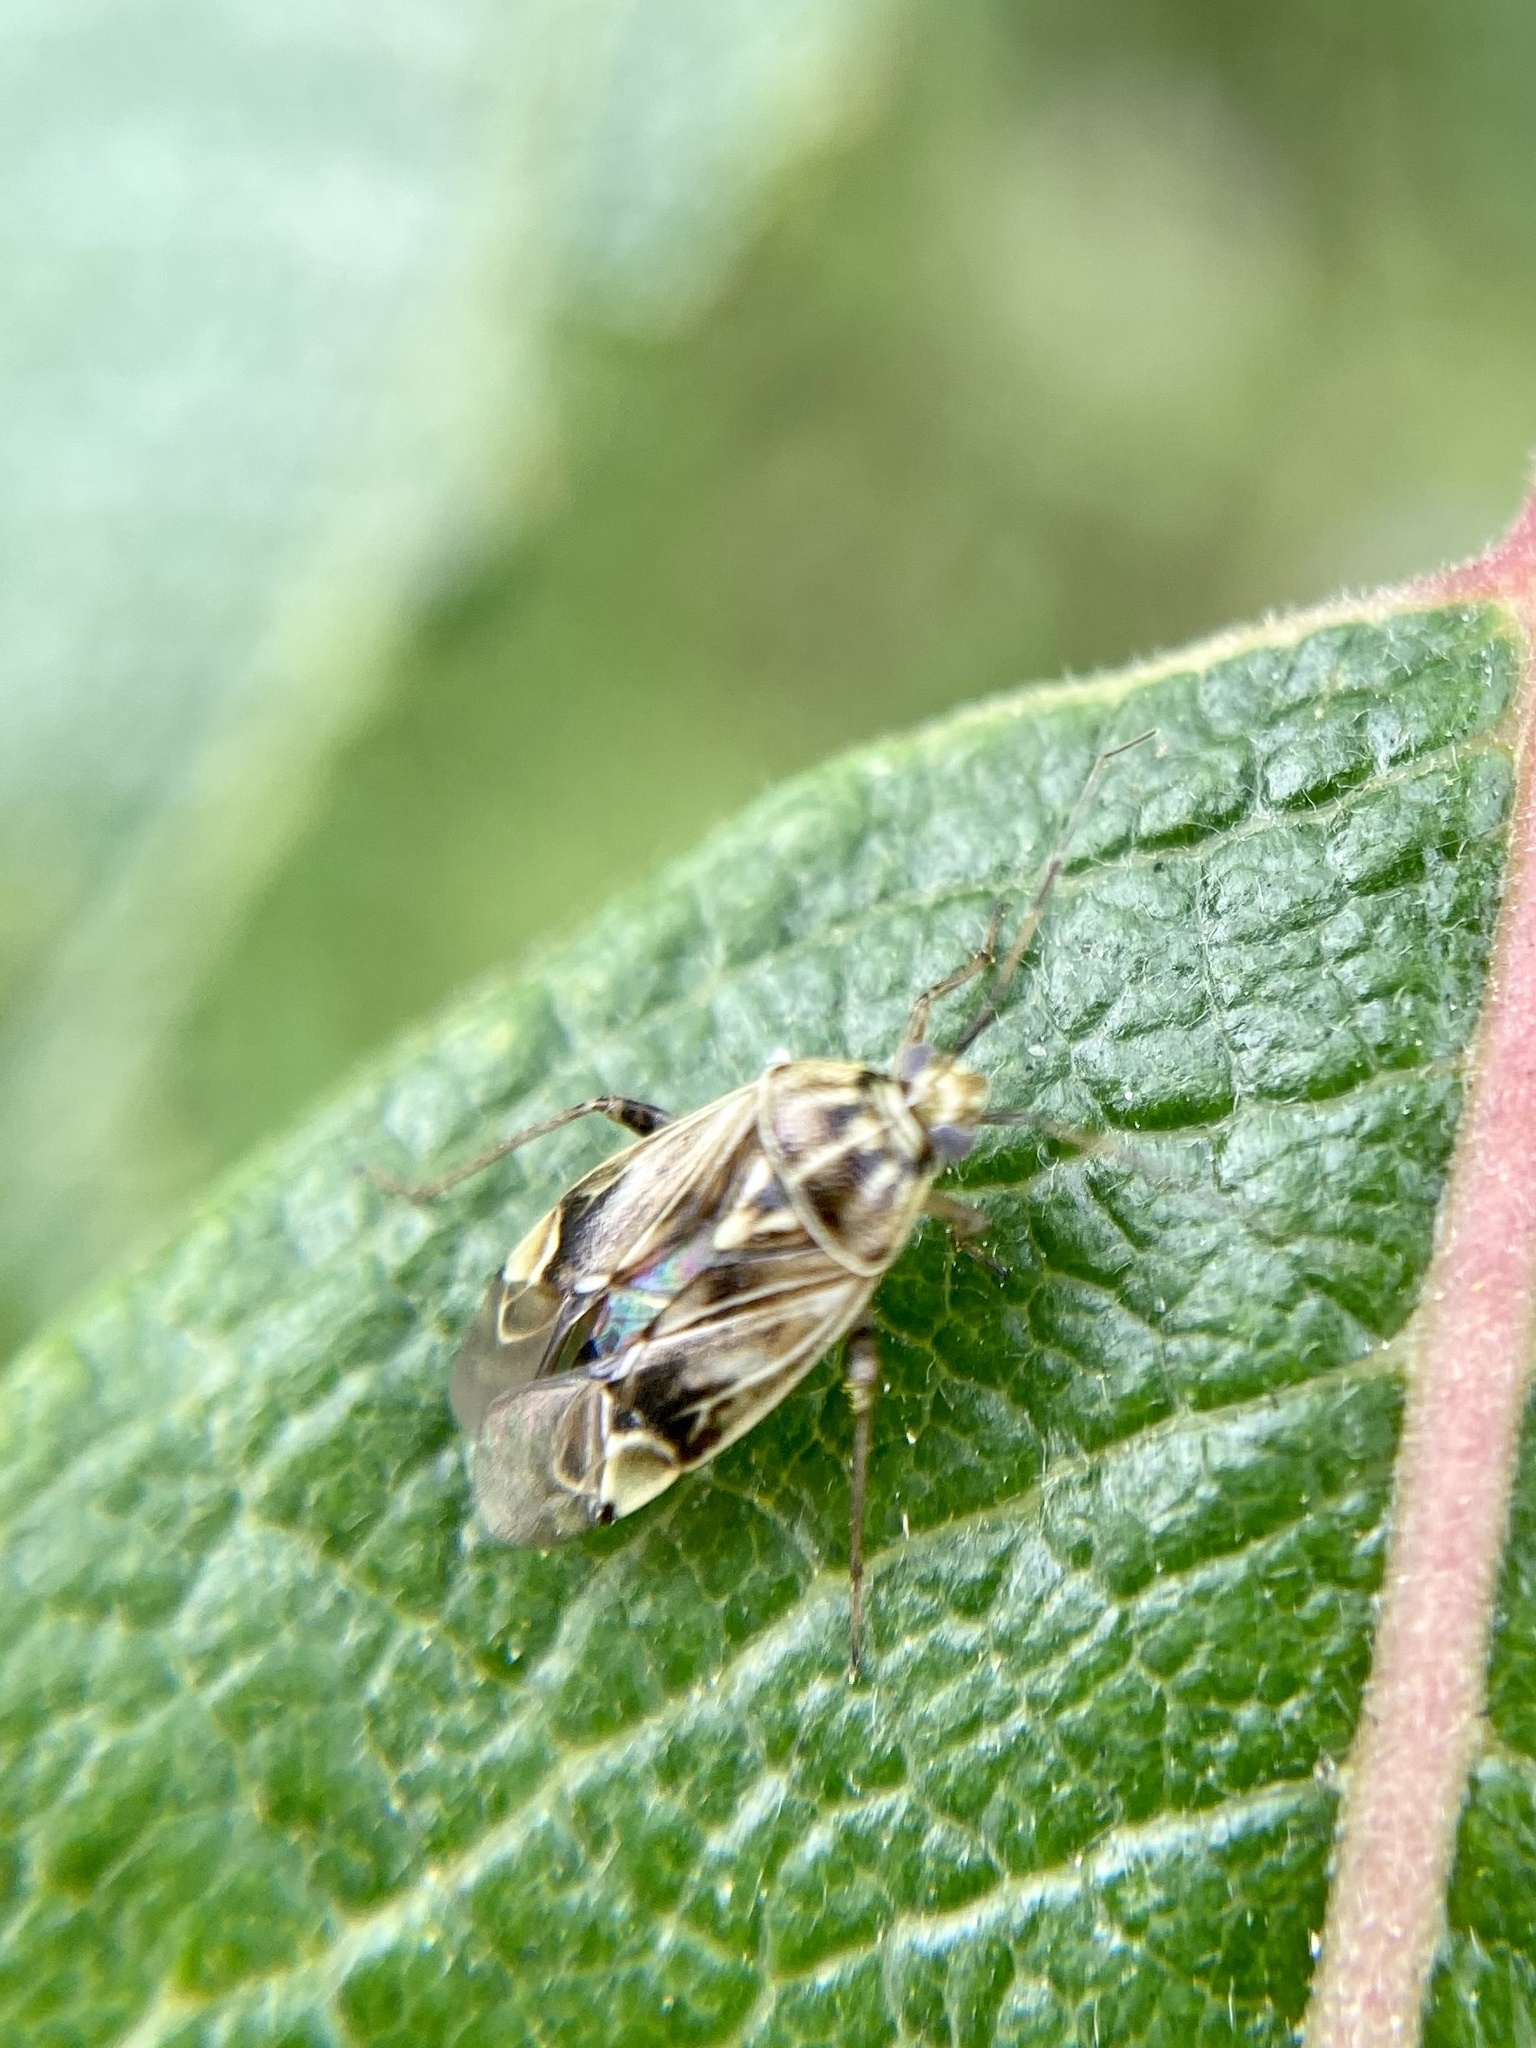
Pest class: lygus_bug